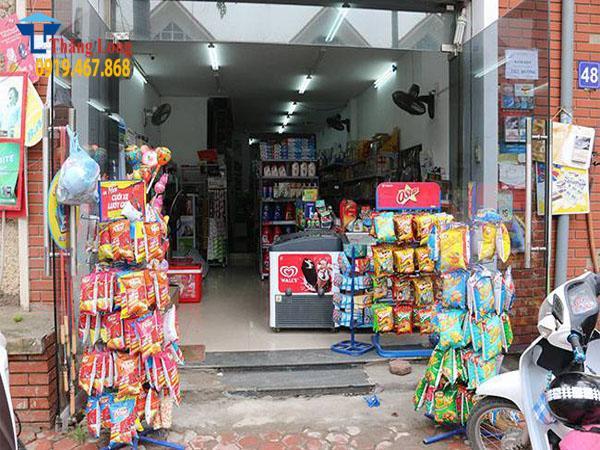
đây là khung cảnh nhìn từ phía trước của một cửa hàng tạp hoá